Frederick C. Murphy

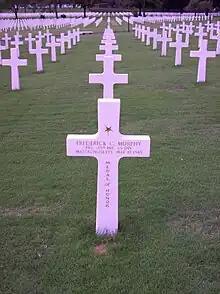
Murphy's grave in Lorraine, France

Frederick C. Murphy (July 27, 1918 – March 19, 1945) was a recipient of the Medal of Honor during World War II while serving as a medic in the US 65th Infantry Division.